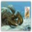
Label: lobster